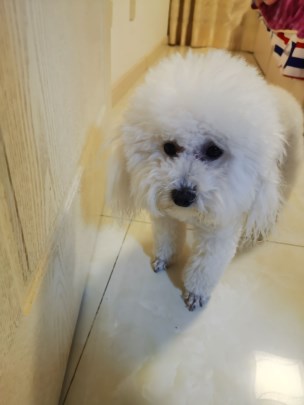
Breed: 7449-n000128-teddy